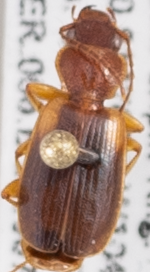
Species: Cymindis planipennis
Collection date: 2019-07-31
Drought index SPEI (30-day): -0.952
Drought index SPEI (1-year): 0.63
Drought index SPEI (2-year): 0.47